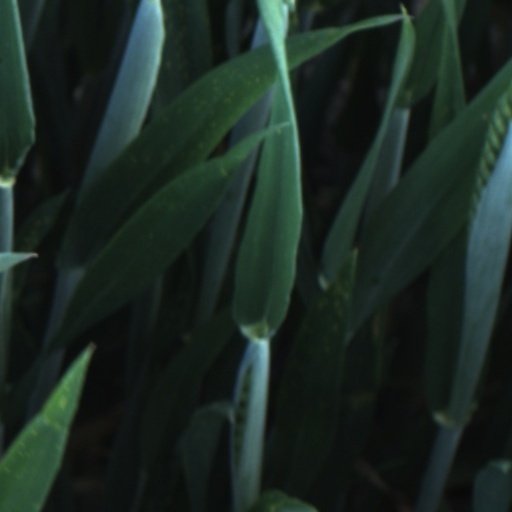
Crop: wheat